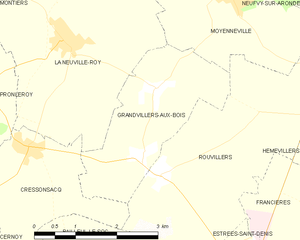
Grandvillers-aux-Bois est une commune française située dans le département de l'Oise en région Hauts-de-France. Ses habitants sont appelés les Eutropiens et les Eutropiennes en hommage à